Papoulis-Marks-Cheung Approach

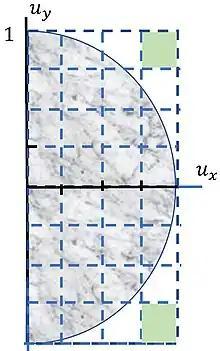
Figure 3: The half-circle spectrum support divided into 32 squares.

To see how this reduction happens, consider Figure 3 where the formula_18 rectangular lattice cell is divided into formula_19 identical squares. Note that two of these squares lie totally in an area where the spectral replication is identically zero. These squares are shaded light green. Think of each of formula_19 squares as spectra of formula_19 different two-dimensional signals. All of the samples for the signals corresponding to the light green areas are zero and do not have to be considered. The area of the two green squares is formula_22. Since the samples corresponding to these squares do not have to be considered (they are all zero), the overall sampling density is reduced from formula_14 samples per unit area to formula_24 samples per unit area.